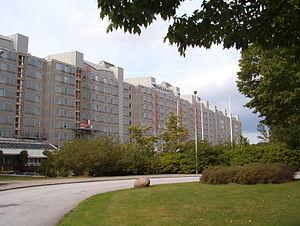
La diaspora marocaine regroupe la population d'origine marocaine vivant à l'extérieur du pays. Elle est la conséquence directe et conjointe du fort taux d'émigration que connaît le Maroc depuis son indépendance en 1956. C'est un terme désignant les personnes d'origine marocaine qui ont gardé un lien direct ou indirect avec le Maroc, participant ou non à la vie de la communauté marocaine hors de ses frontières, et appartenant à la première, deuxième, troisième, énième génération d'émigrants dans tel ou tel pays.